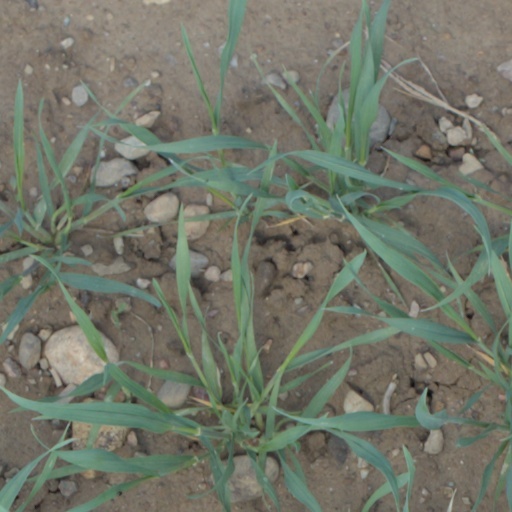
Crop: wheat